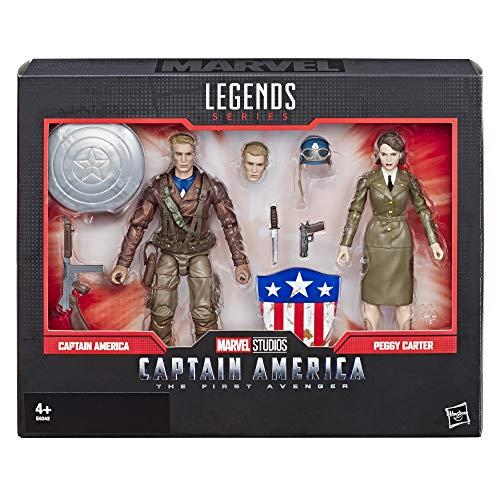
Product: Marvel Legends Series Captain America: The First Avenger 6"-Scale Movie-Inspired Captain America & Peggy Carter Collectible Action Figure 2 Pack (Amazon Exclusive)
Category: Toys & Games | Toy Figures & Playsets | Action Figures
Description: Marvel Legends Sereis 6-inch action figures: celebrate the Marvel Cinematic universe with this Captain America and Peggy carter 6-inch-scale action figure 2-Pack from the Marvel Legends series.
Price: $46.97
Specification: ProductDimensions:2.5x11x9inches|ItemWeight:7.8ounces|ShippingWeight:12.8ounces(Viewshippingratesandpolicies)|ASIN:B07JMVFTN5|Itemmodelnumber:E6342|Manufacturerrecommendedage:4yearsandup